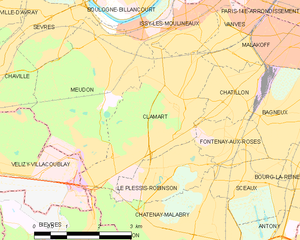
Carte des communes françaises Clamart